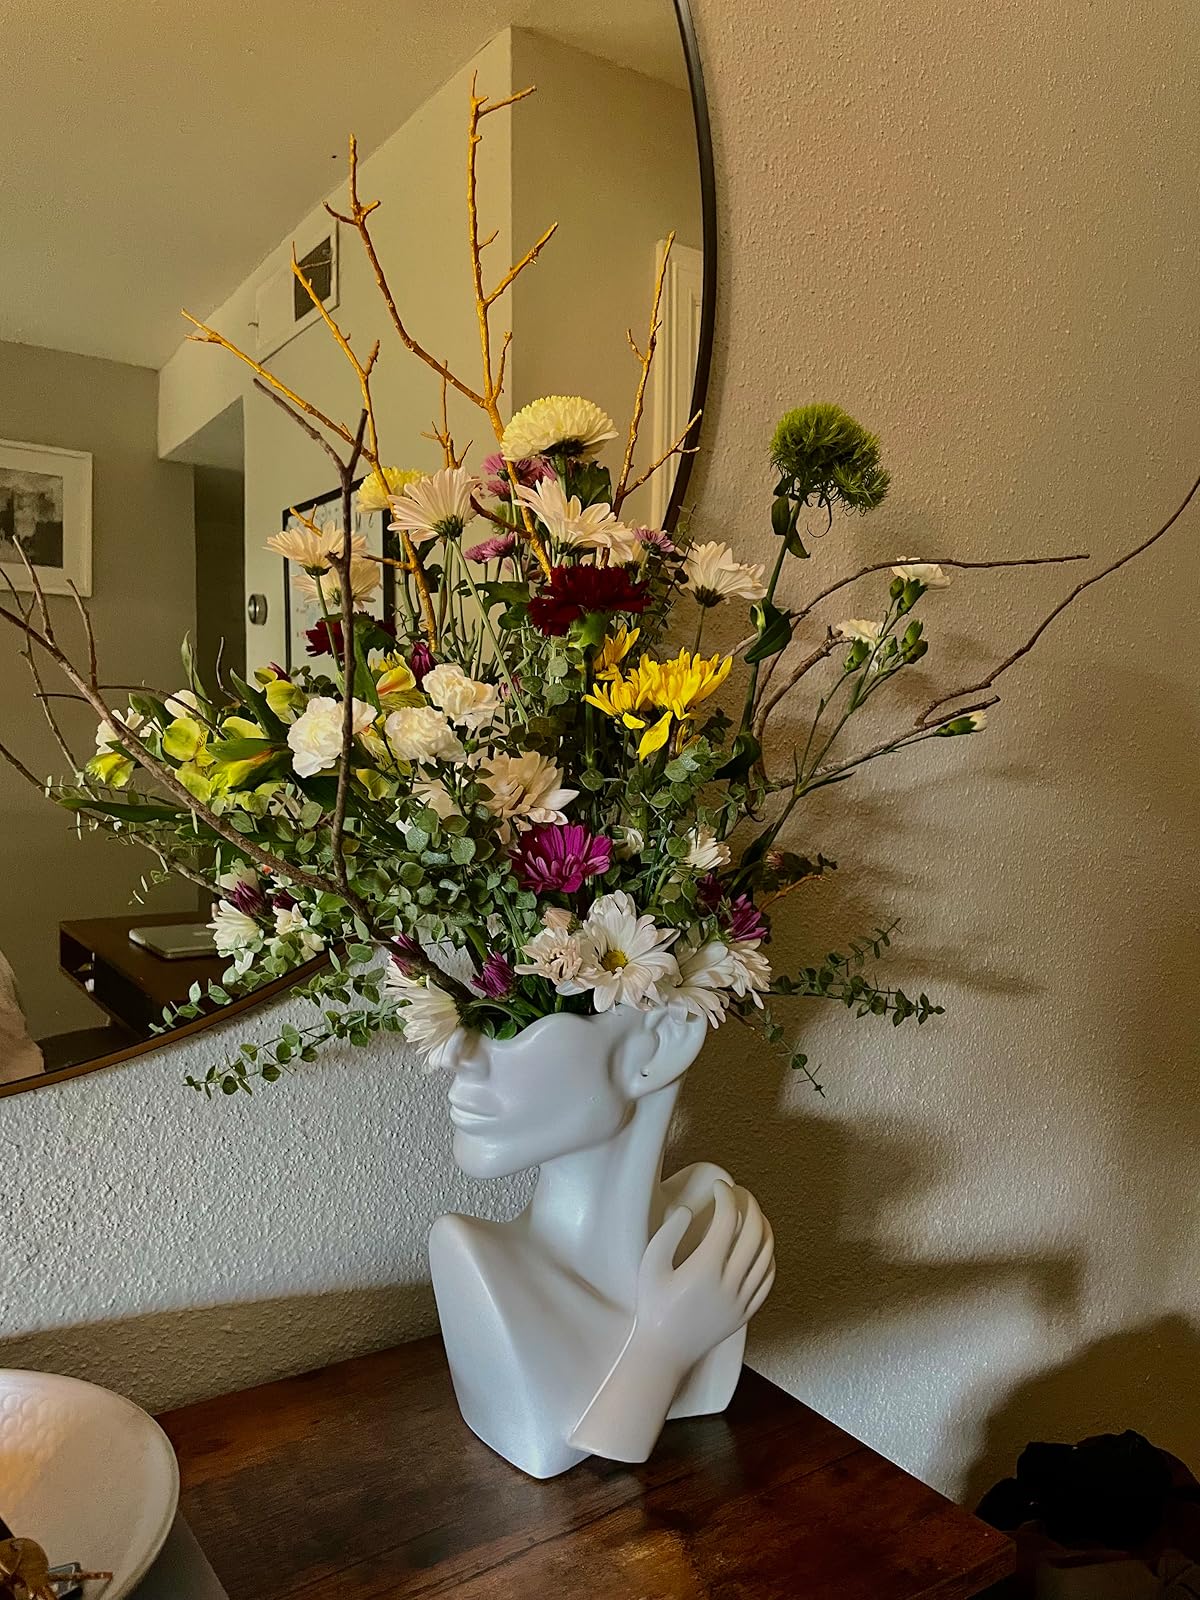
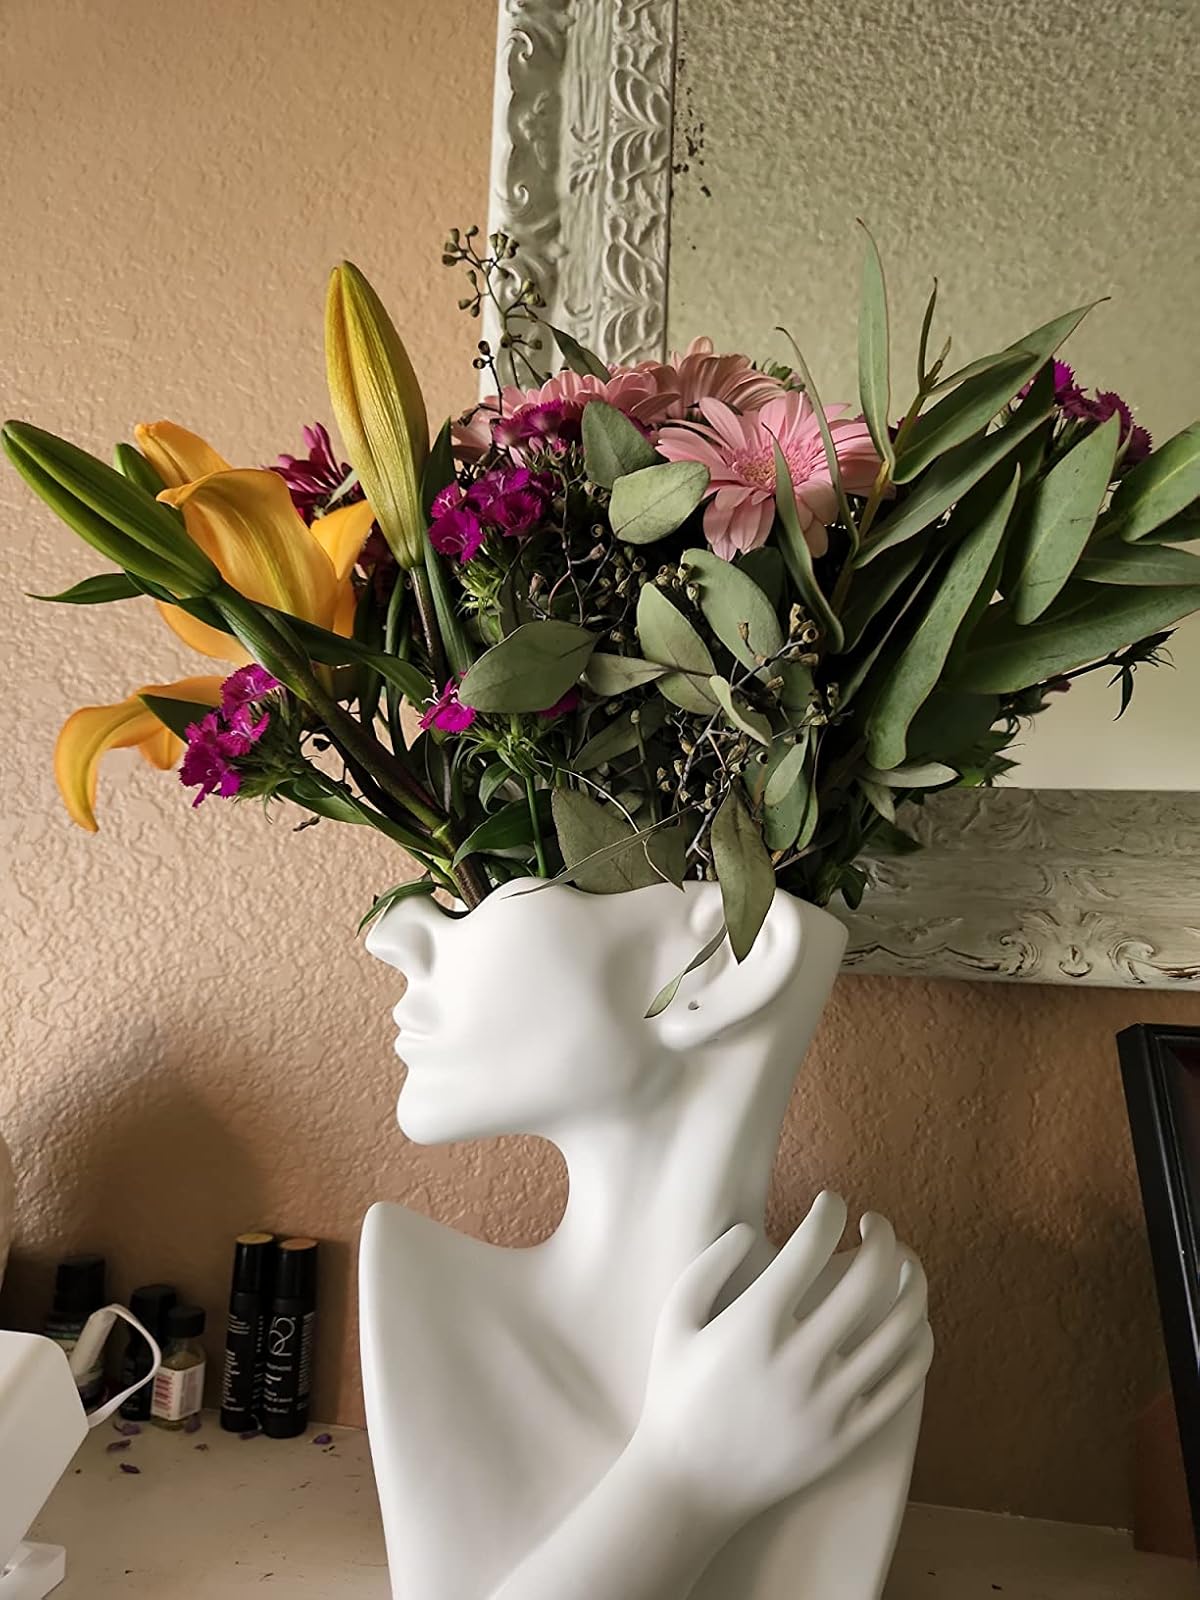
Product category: vase
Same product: yes